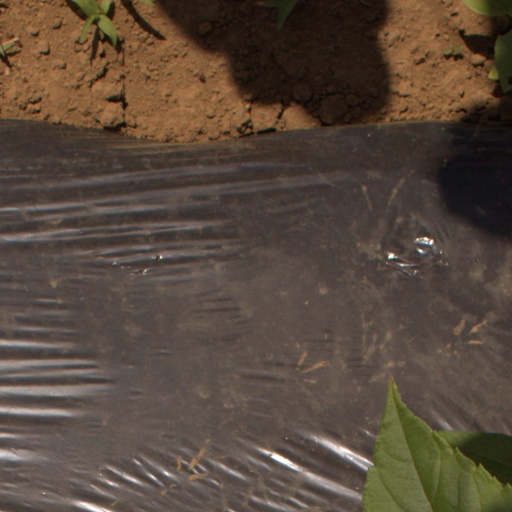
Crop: Jerusalem artichoke